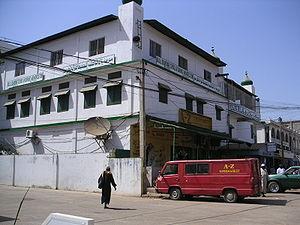
Serrekunda, ou Serekunda, est la plus grande ville de la Gambie, située dans le district de Kanifing, à environ 10 km au sud-ouest de la capitale, Banjul. En 2007, sa population atteignait les 348 118 habitants.